Jack Reed (Mississippi politician)

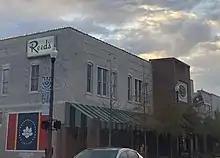
Exterior view of Reed's Department Store in Tupelo, Mississippi

Reed's father died in 1956, leaving Reed and his two brothers equal partners in the store and other family business ventures. They shortly thereafter reorganized their holdings, leaving Reed in charge of the store. By the 2010s, Reed's Department Store was one of only two major independent department store's in operation in the state. Smaller branches of the retailer were later opened in Columbus and Starkville. He chaired the board of directors of a local bank and the Mississippi Economic Council from 1963 to 1964. He was elected president of the Mississippi Retail Merchants Association in 1966. In 1984 he and his brothers opened a bookstore in Tupelo.